Question: Please indicate a possible affordance area of fork that can be used for holding
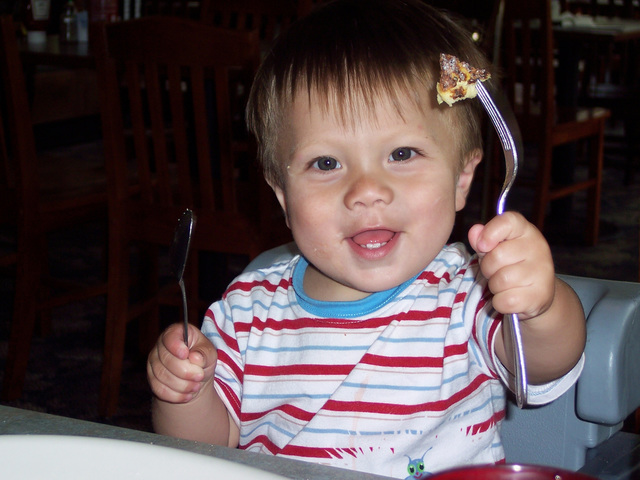
Answer: [469.747, 67.893, 532.449, 410.596]